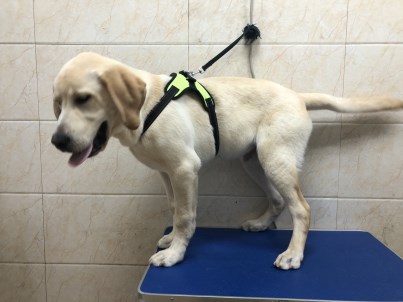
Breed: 3580-n000122-Labrador_retriever